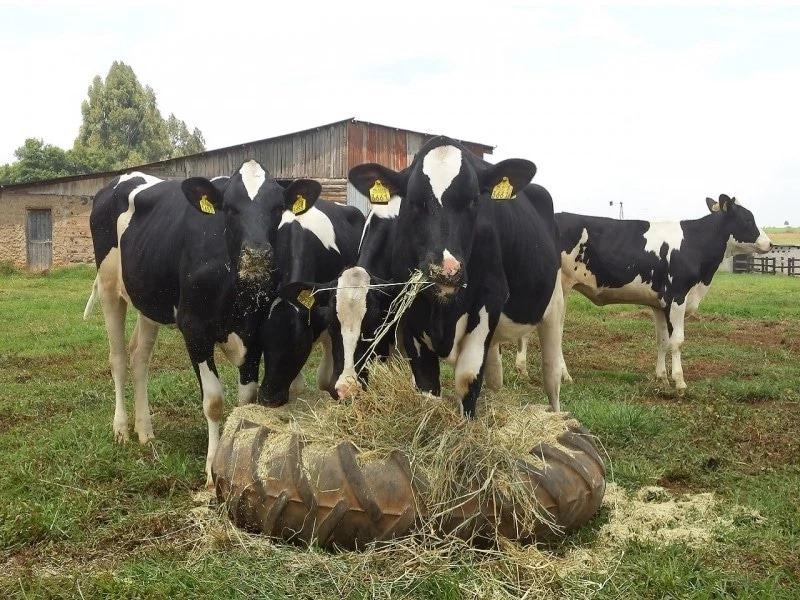
Ngo'mbe wa rangi nyeusi ambao wana madoa ya rangi nyeupe, wanaonekana wakikula nyasi ambazo zimekauka. Wamesimama juu ya nyasi za rangi ya kijani kibichi.